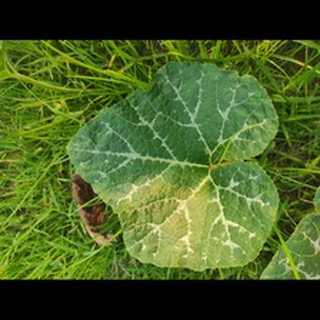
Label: pumpkin_bacterial_leaf_spot